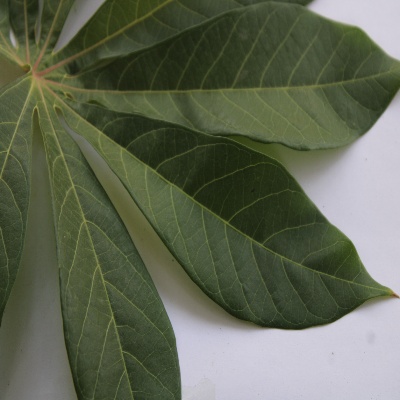
Crop: Cassava
Condition: healthy